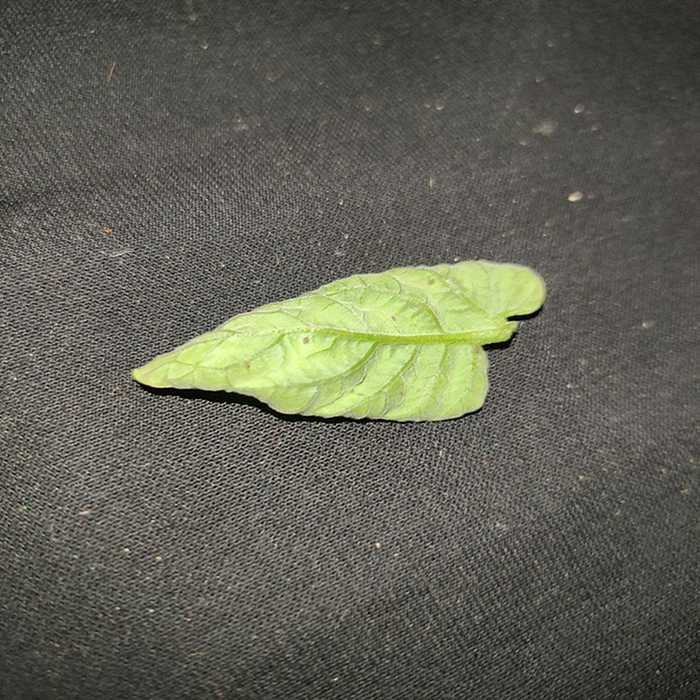
Plant: Tomato
Label: Tomato leaf curl virus